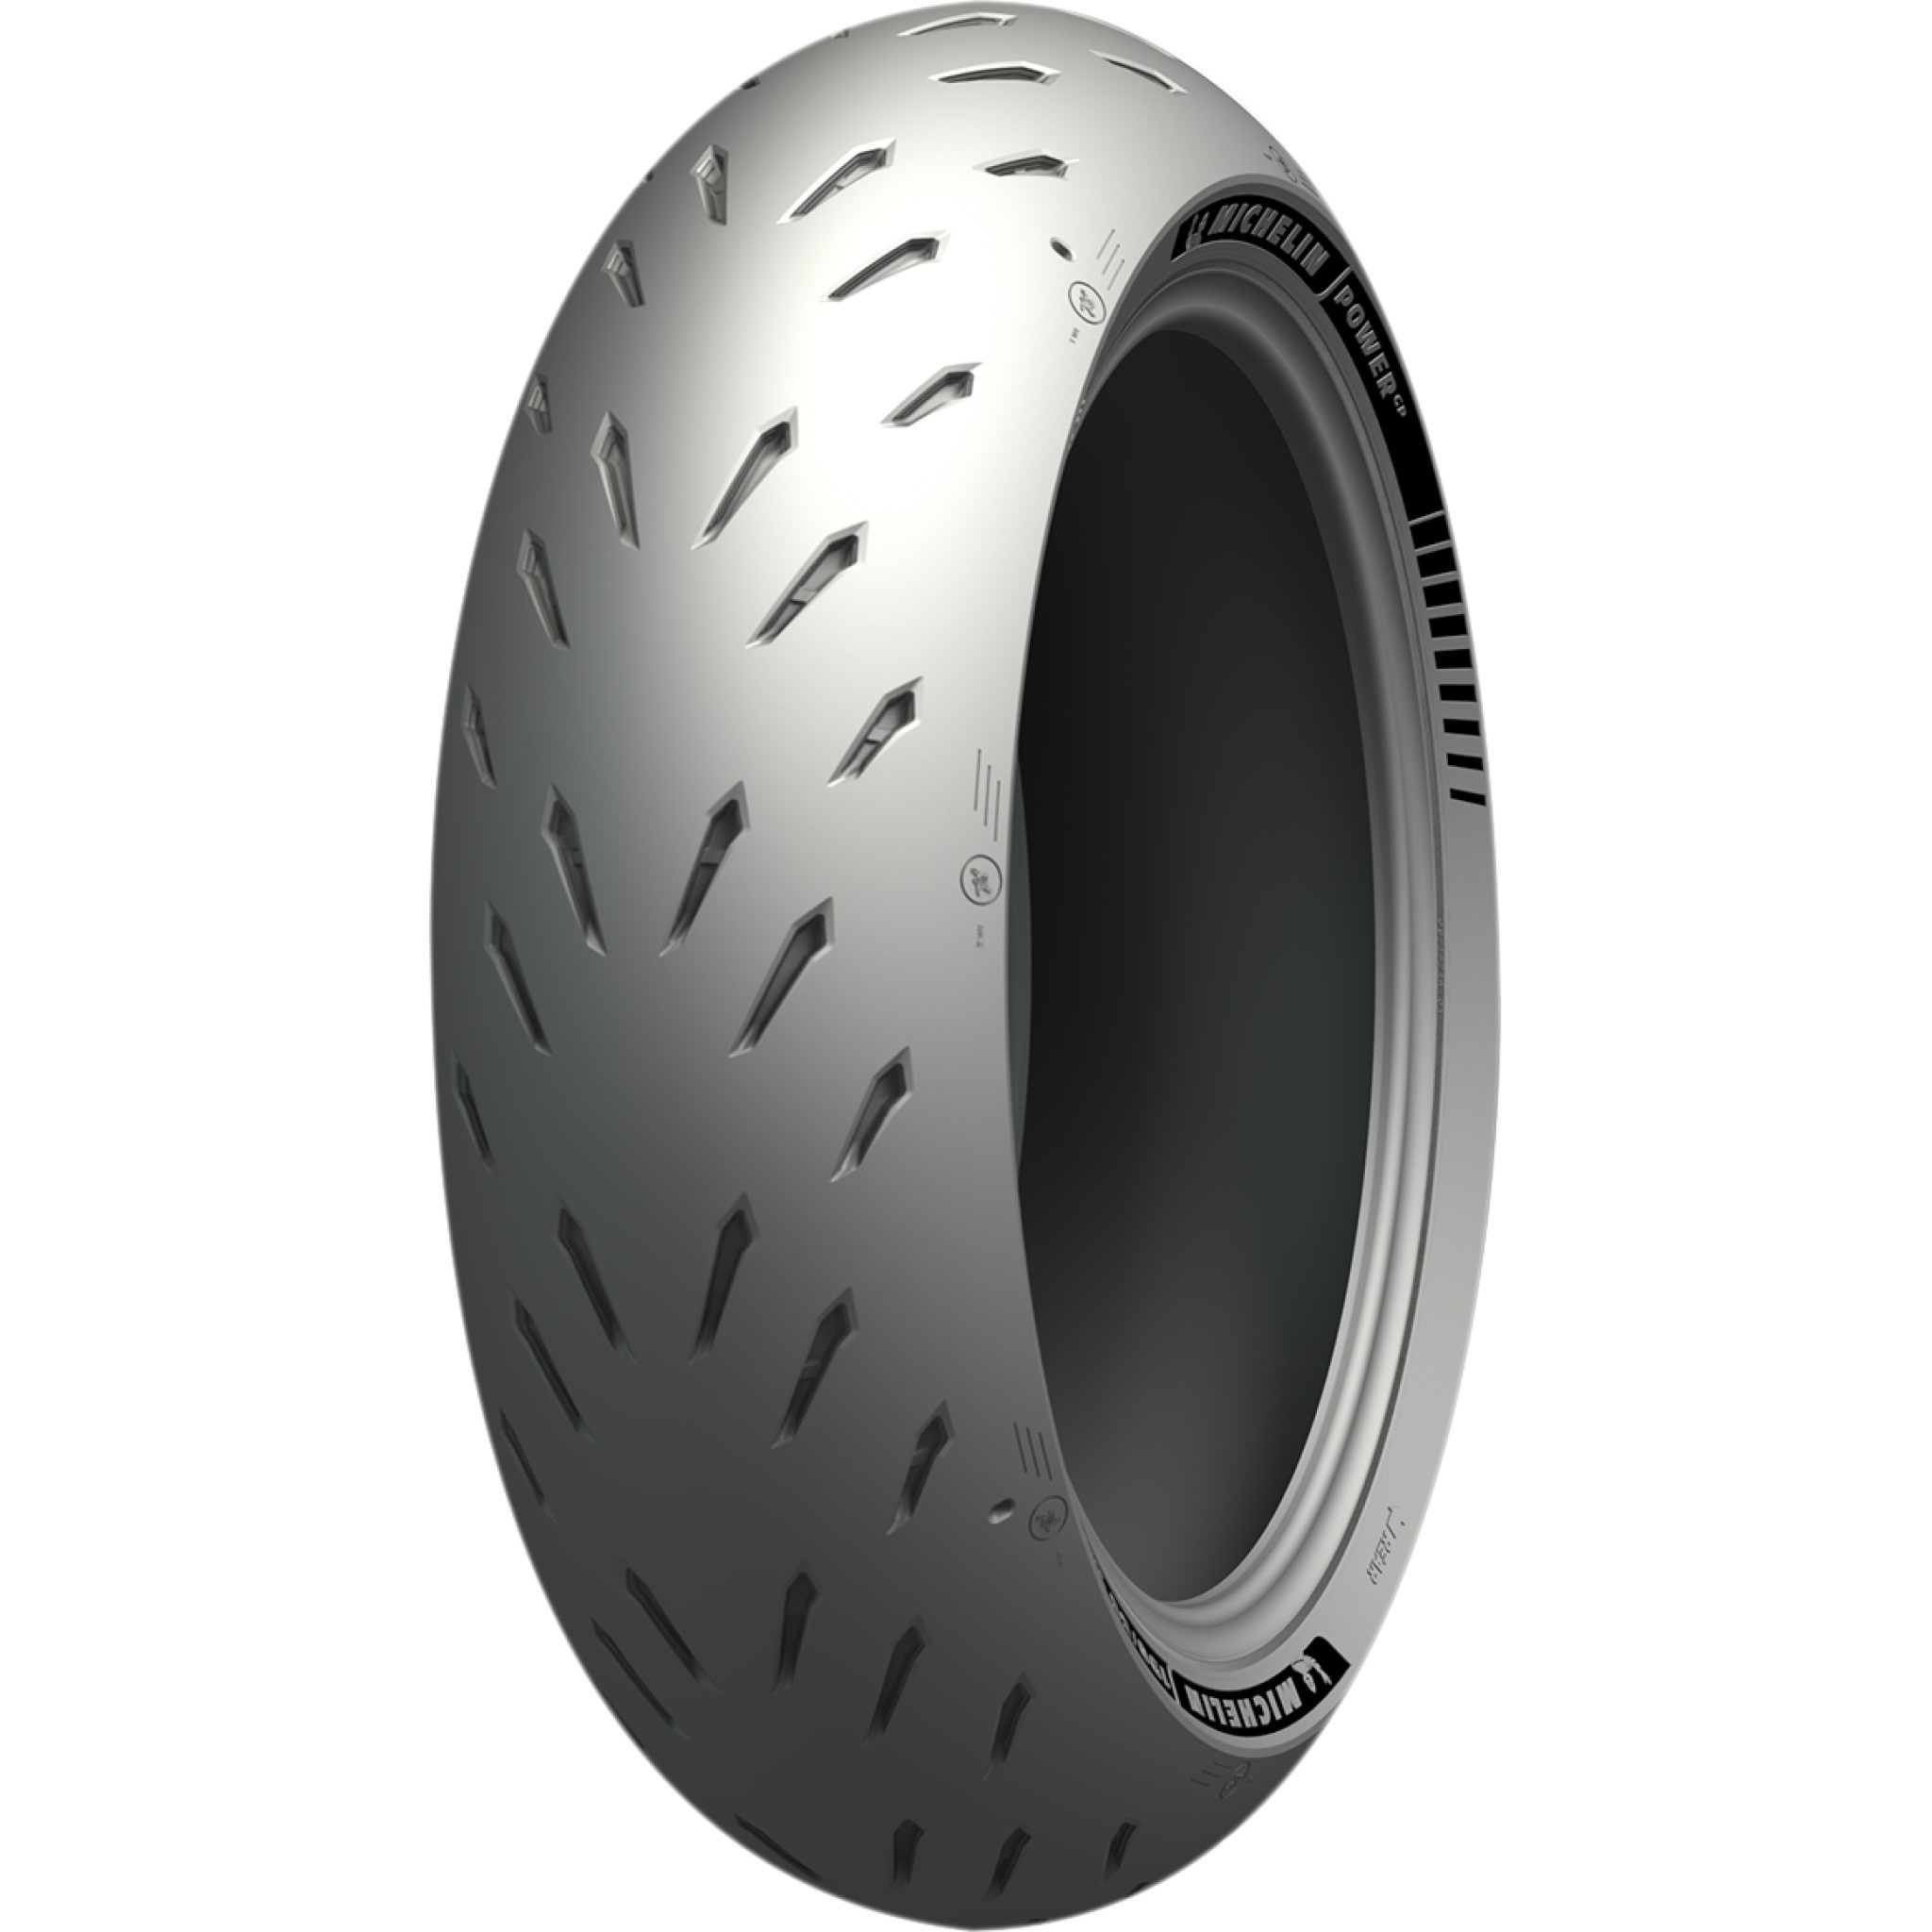
MICHELIN 0302-1414 18447 Power GP Tire Tire - Power GP - Rear - 190/50ZR17 - (73W)
Features Plug-and-play performance; Michelin's range of street, track day and racing tires offer quick warm up and share the same architecture, dual compounds and tread patterns for effortless sport bike set-up from street to track The low void ratios offer maximum slick zones for enhanced dry grip during on-track use Michelin’s Premium Touch™ technology - the patented sidewall designs of the Michelin® Power GP tire enhance sportbike styling Michelin 2CT and 2CT+ Technologies optimize the placement of carbon black and silica compounds for enhanced grip Low void ratios offer maximum slick zones for enhanced dry grip during on-track use A 50/50 track day tire with extraordinary wet and dry grip (W)-rated for speeds up to 168+ mph Optimal dual compound distribution Michelin® Power® GP tires can suffer from cold breaks if stored, transported or handled below 14° F. Specs Sidewall Blackwall Style Racing Mounting Position Rear Riding Style Street Market Segment Cruiser / Street Aspect Ratio 50 Load/Speed-Index (73W) Style Street Type Tubeless Construction R (Radial) Product Name Tire Tire Size 190/50ZR17 Tread Pattern/Model Power GP Rim Diameter 17" Style Sport Width 190 Units Each Fitment Disclosure This quick reference fitment information is provided to direct you to our catalog information and the manufacturer's information. Consult manufacturer publication(s) and/or website(s) for specific fitment and application information and other important information. This fitment information is based upon the stock version of the motorcycle or unit referenced and any accessory added or other modification could invalidate the quick reference information provided.
Brand: Michelin
Category: Vehicles & Parts > Vehicle Parts & Accessories > Motor Vehicle Parts > Motor Vehicle Wheel Systems > Motor Vehicle Tires > Motorcycle Tires